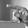
ASL letter: P